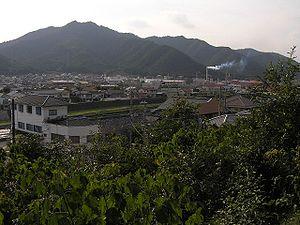
Nishiwaki est une ville située dans la préfecture de Hyōgo, au Japon.